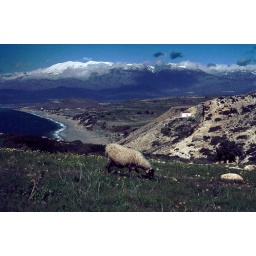
Looking north from the top of the hill above Matala, on the south coast of Crete